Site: brandenburg
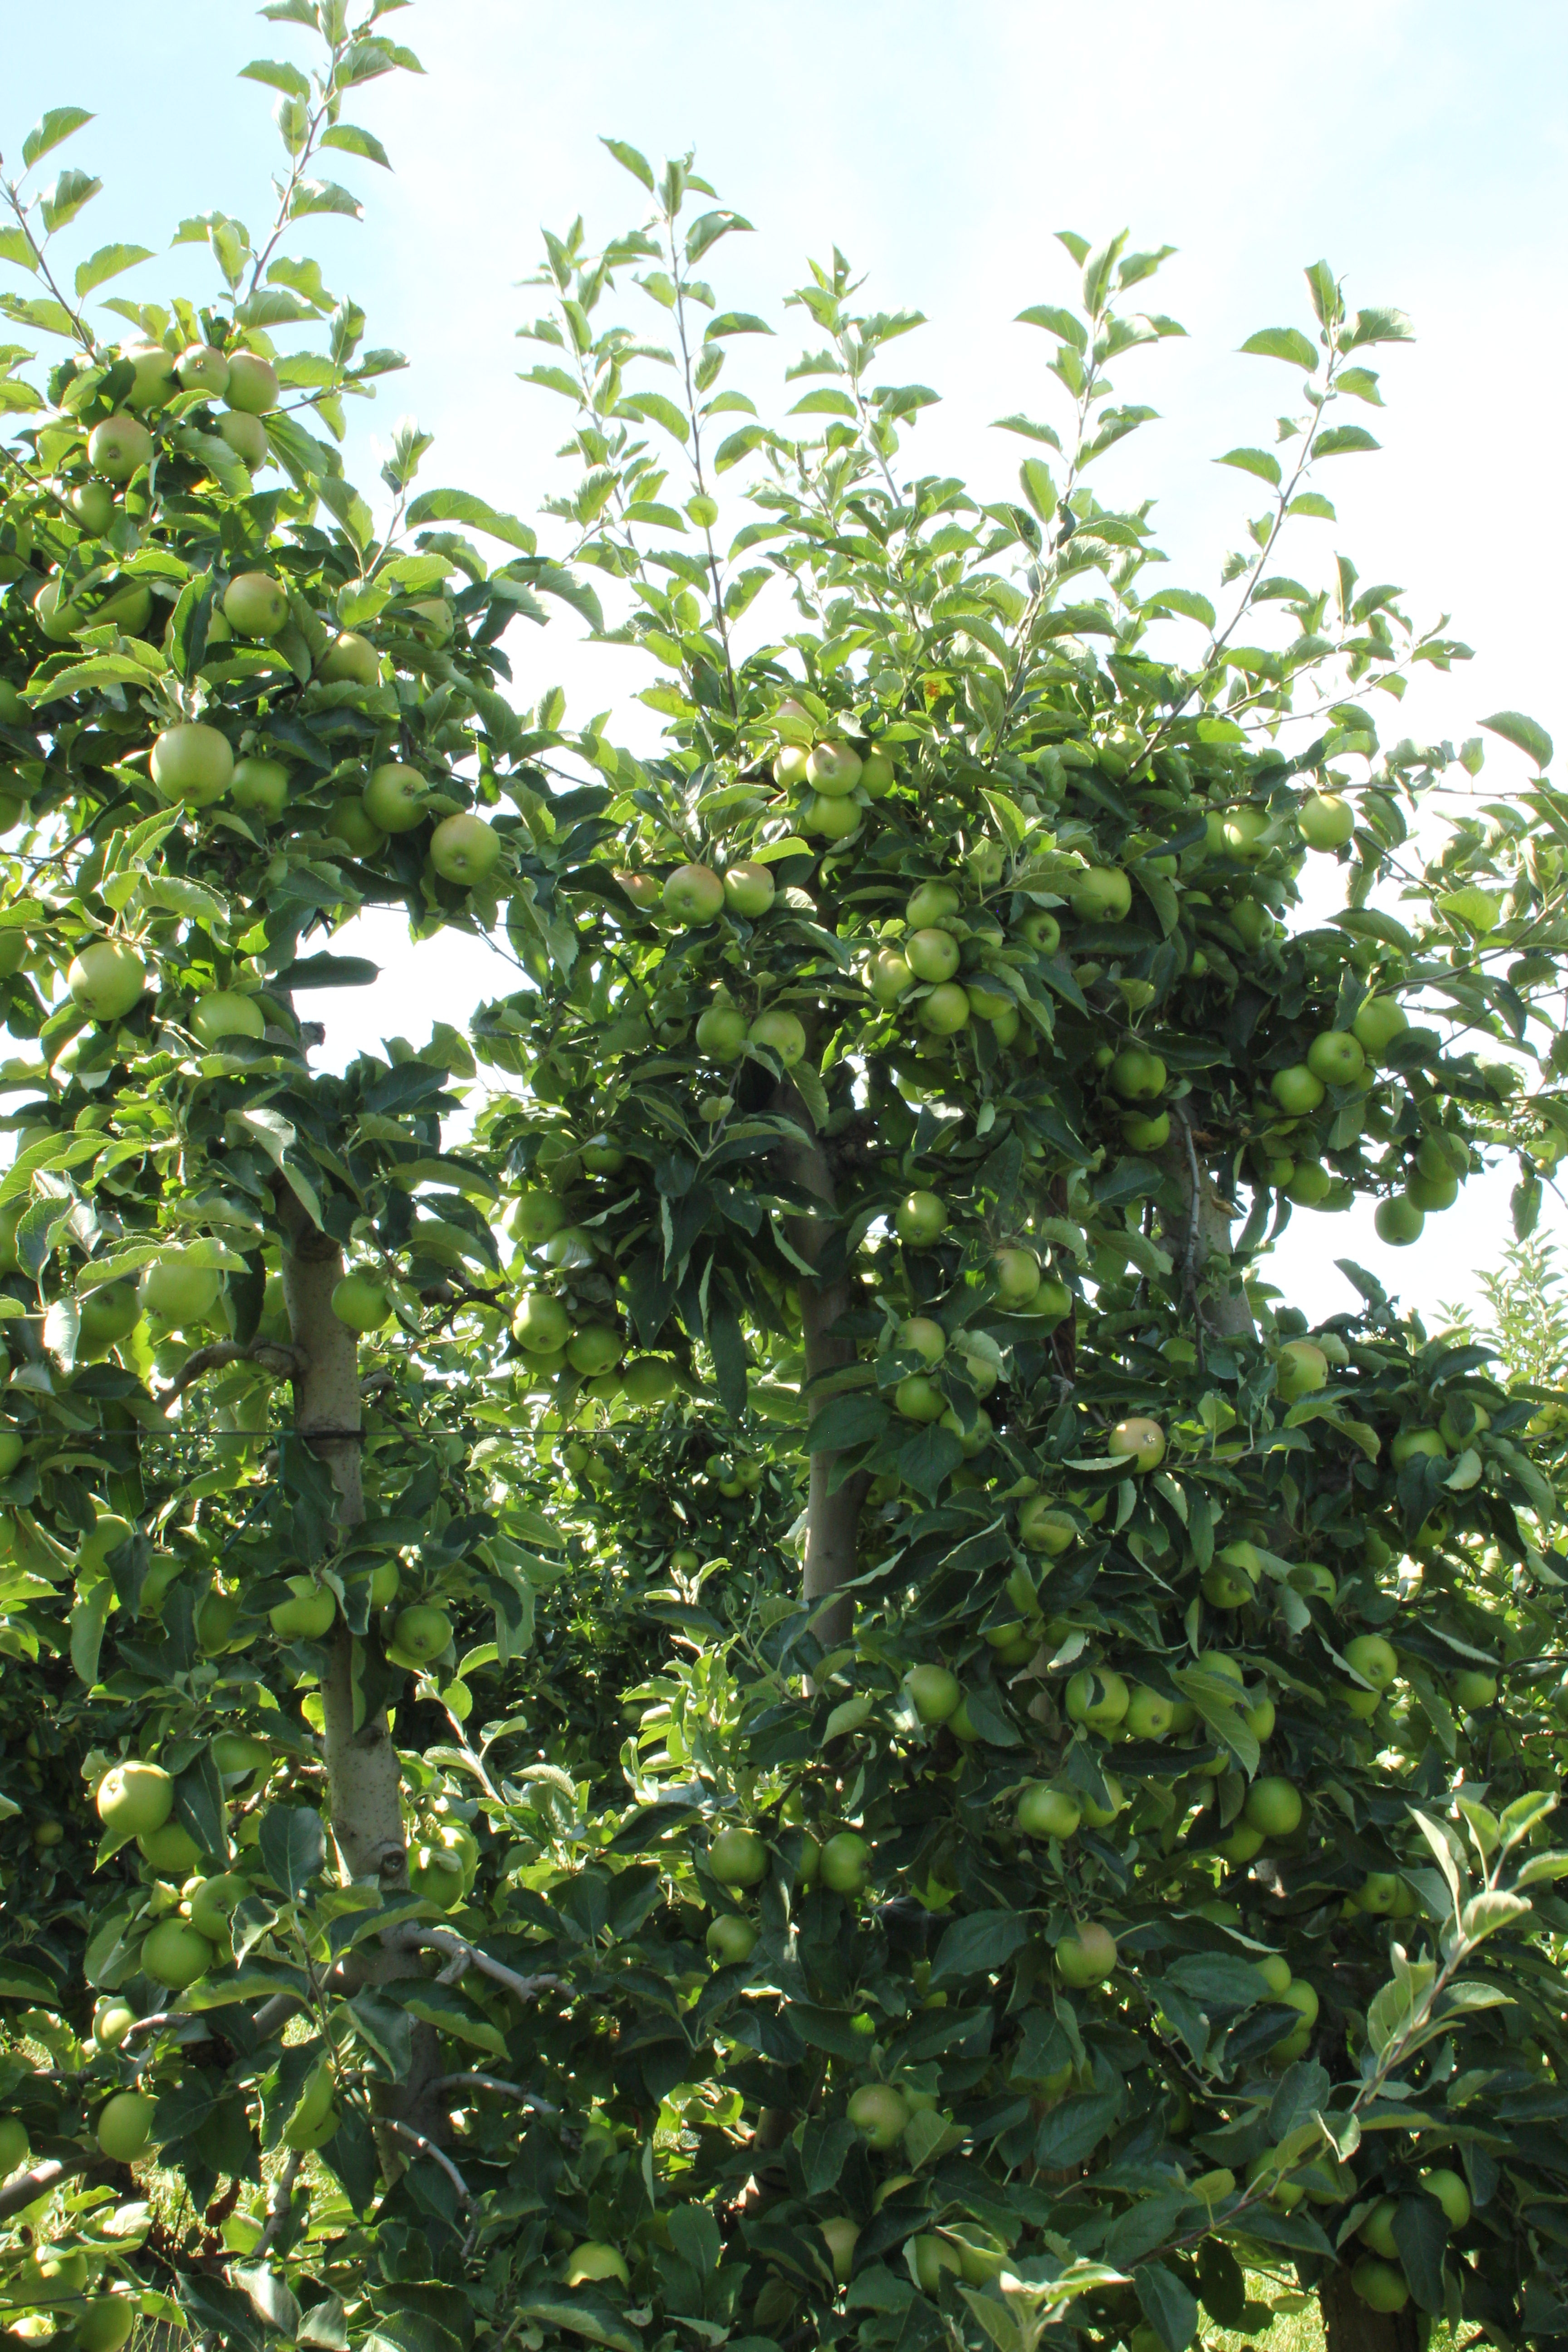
Growth stage (BBCH 77): Development of fruit